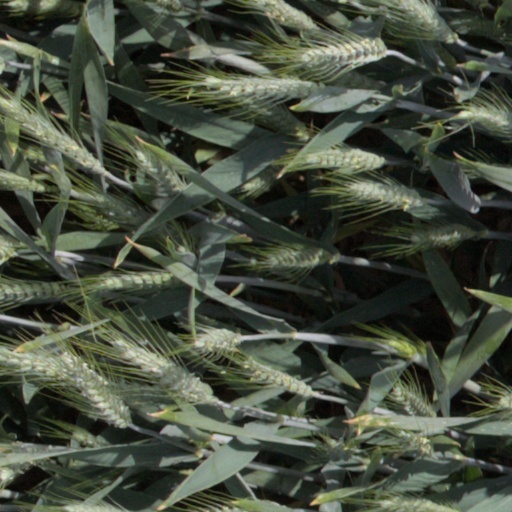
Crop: wheat